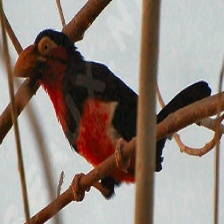
Species: BEARDED BARBET
Scientific name: LYBIUS DUBIUS